Foreign relations of Afghanistan

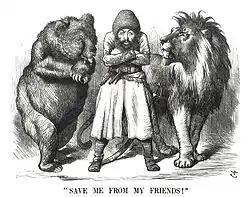
A depiction of Britain (the lion) and Russia (the bear) contesting Afghanistan (Sher Ali Khan).

In the 19th century, Afghanistan had to contend with aggression on multiple sides, as it became part of the Great Game confrontation between Britain and Russia.